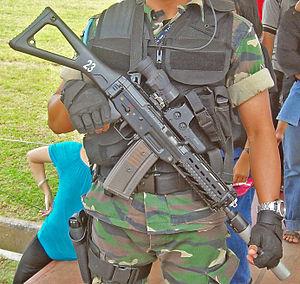
Le fusil d'assaut suisse SIG-SAUER-553 est une version améliorée du SIG-552.